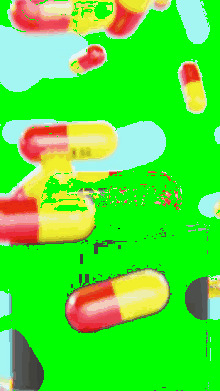
Label: plastic